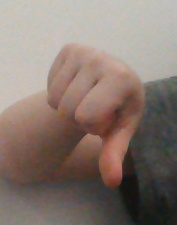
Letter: waw